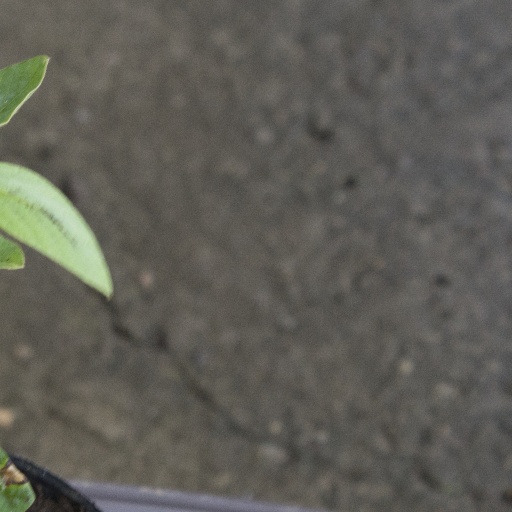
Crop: soybean